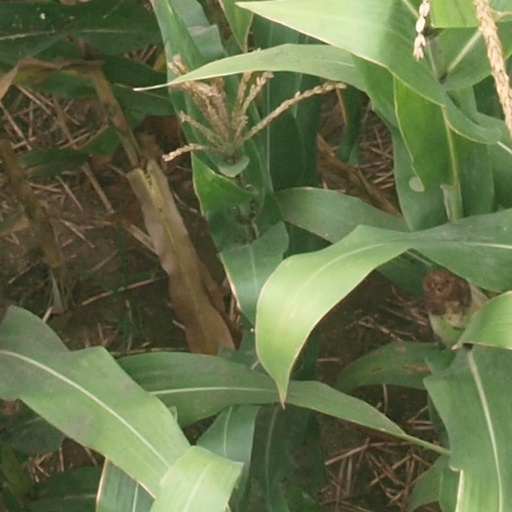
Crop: maize; corn